Viscount Harcourt

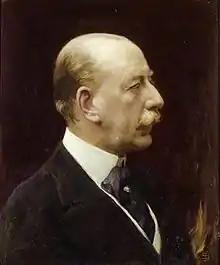
1st Viscount Harcourt, of the second creation

The viscountcy was revived in 1917 in favour of Lewis Vernon Harcourt,